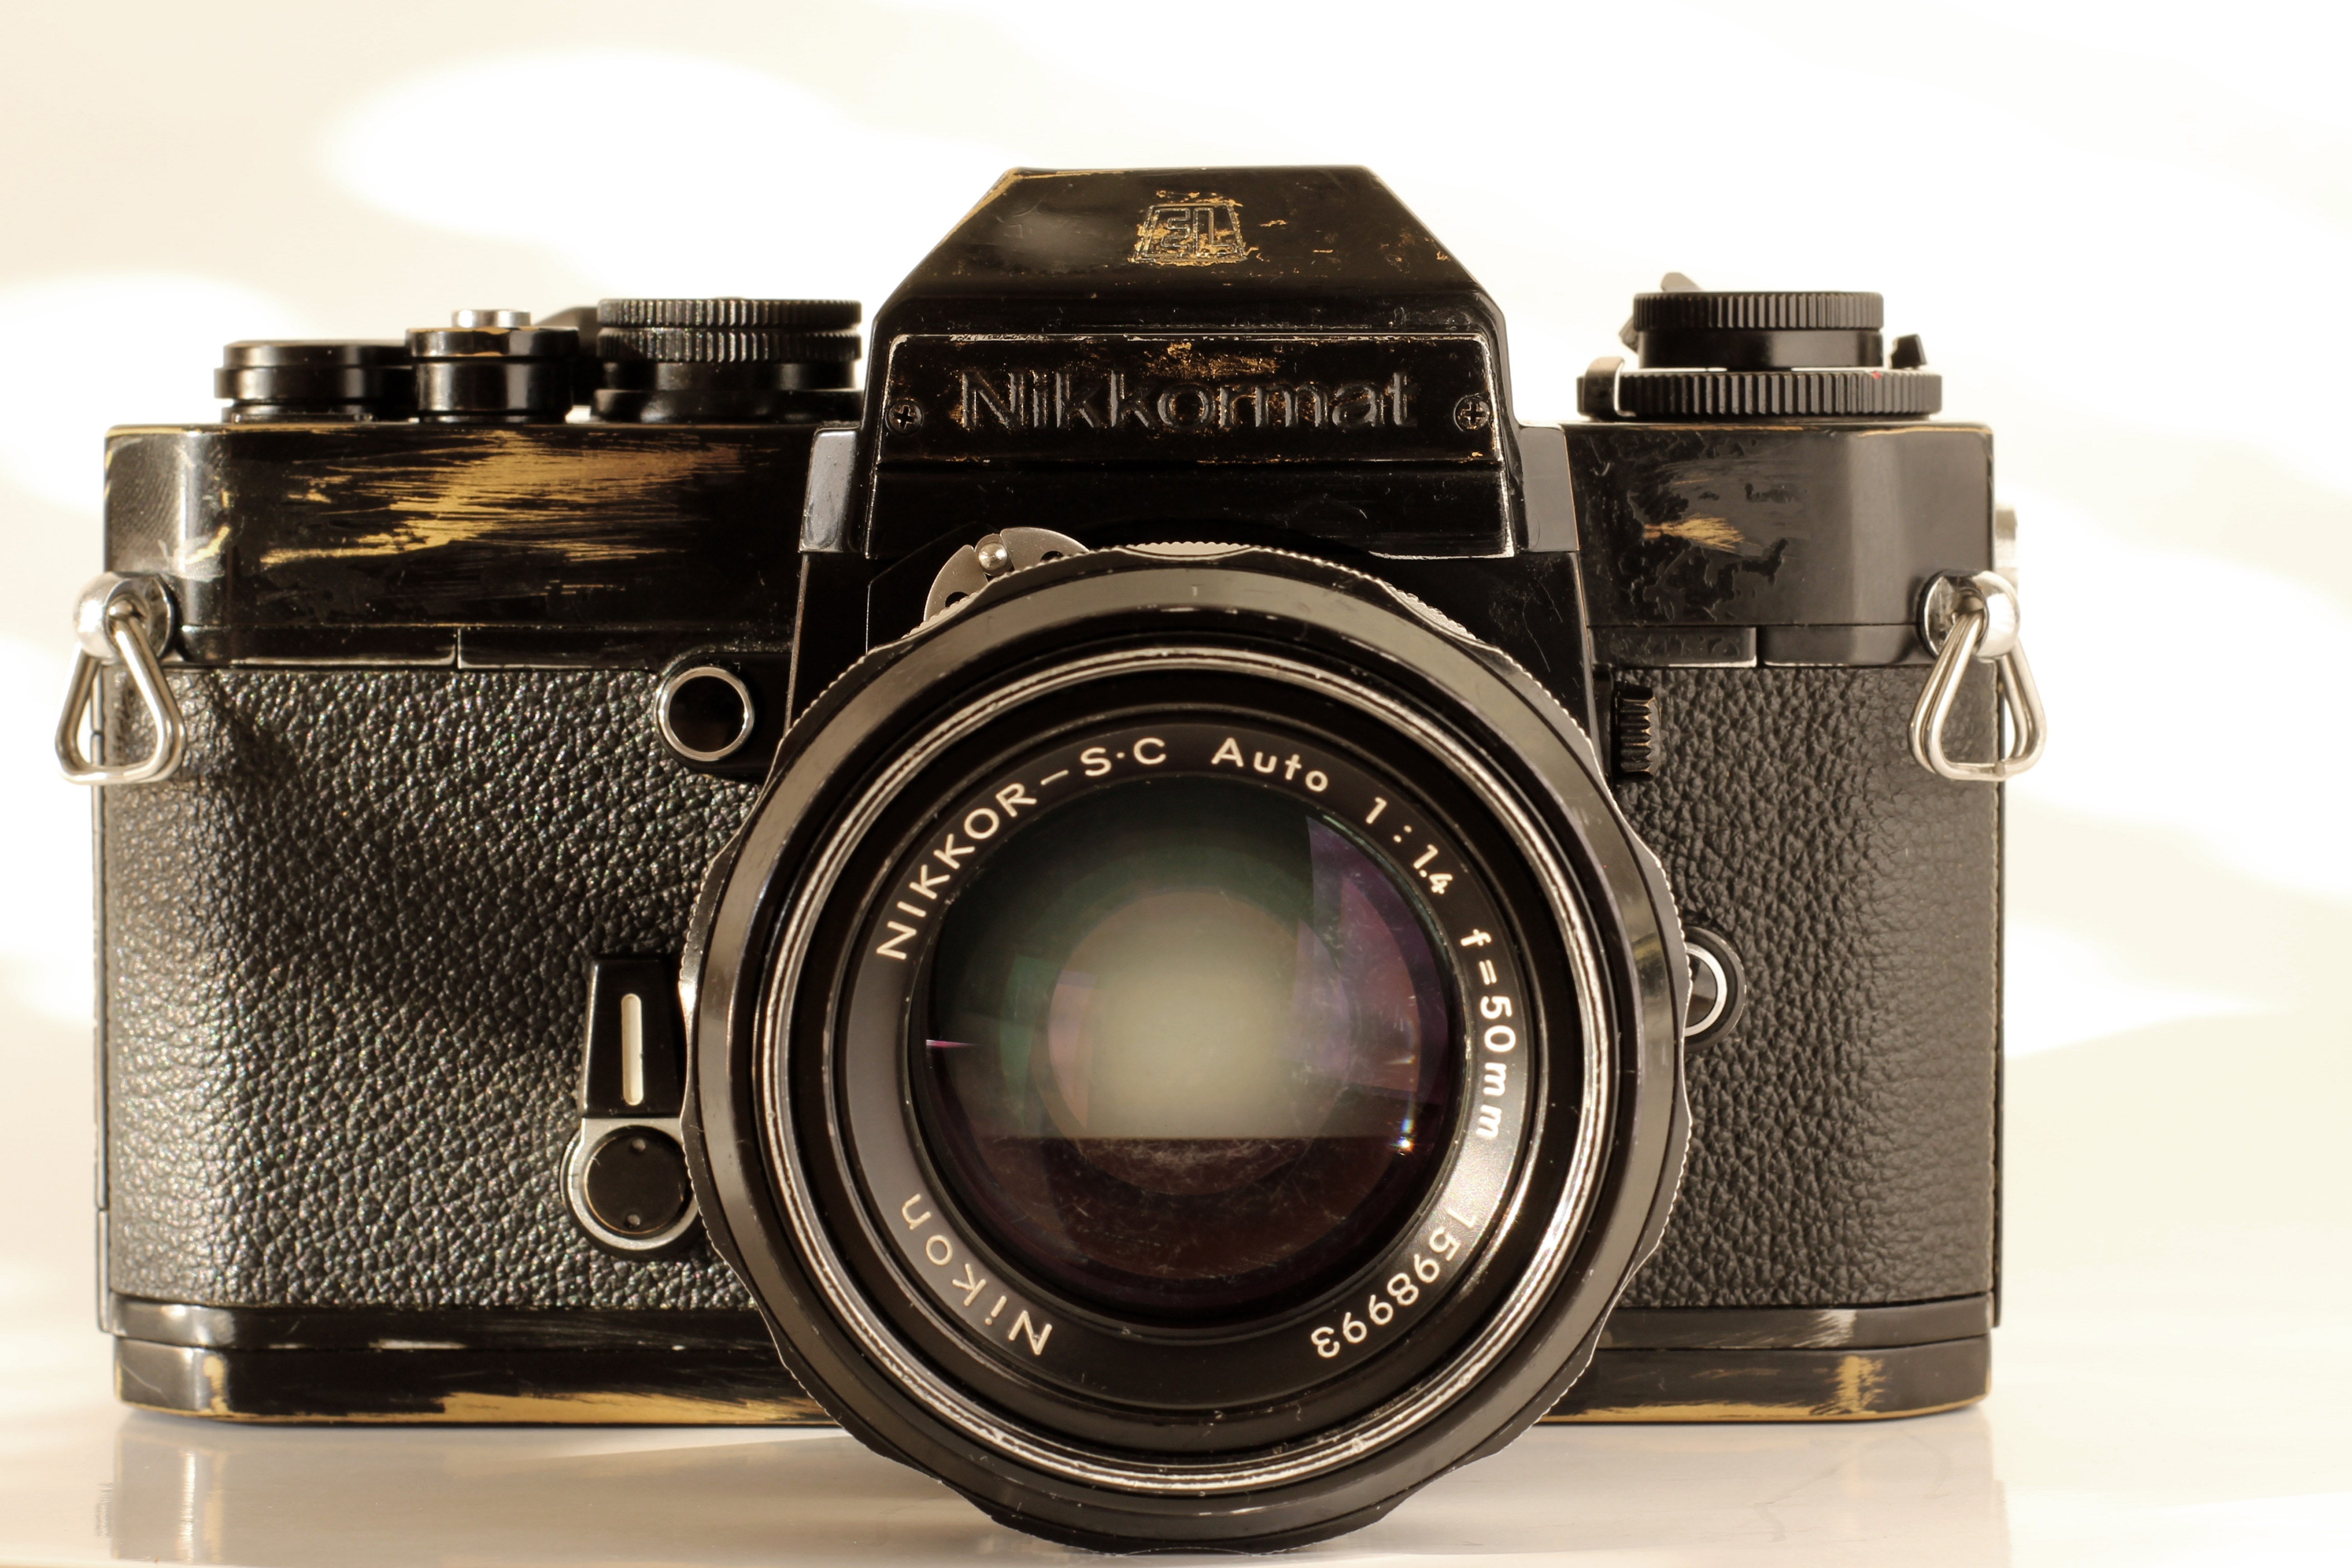
camera, vintage, retro, old, film, photo, analog, lens, broken, nostalgia, nikon, old camera, hipster, reflex camera, digital camera, photograph, nikkor, camera lens, used, retro look, photo camera, analog camera, digital slr, single lens reflex camera, cameras optics, mirrorless interchangeable lens camera, besch igt